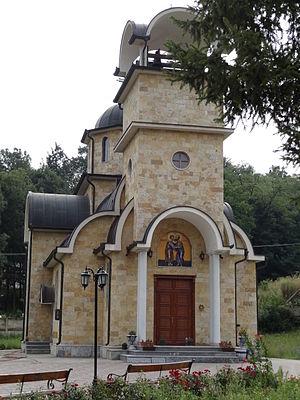
Eglise Saint-Apostol Pierre Paul (Vitezevo, Serbie) Vue côté rue Српски / srpski: Crkva Sv. Apostol Petra i Pavle (Vitezevo, Srbija)
Viteževo est un village de Serbie situé dans la municipalité de Žabari, district de Braničevo. Au recensement de 2011, il comptait 728 habitants.